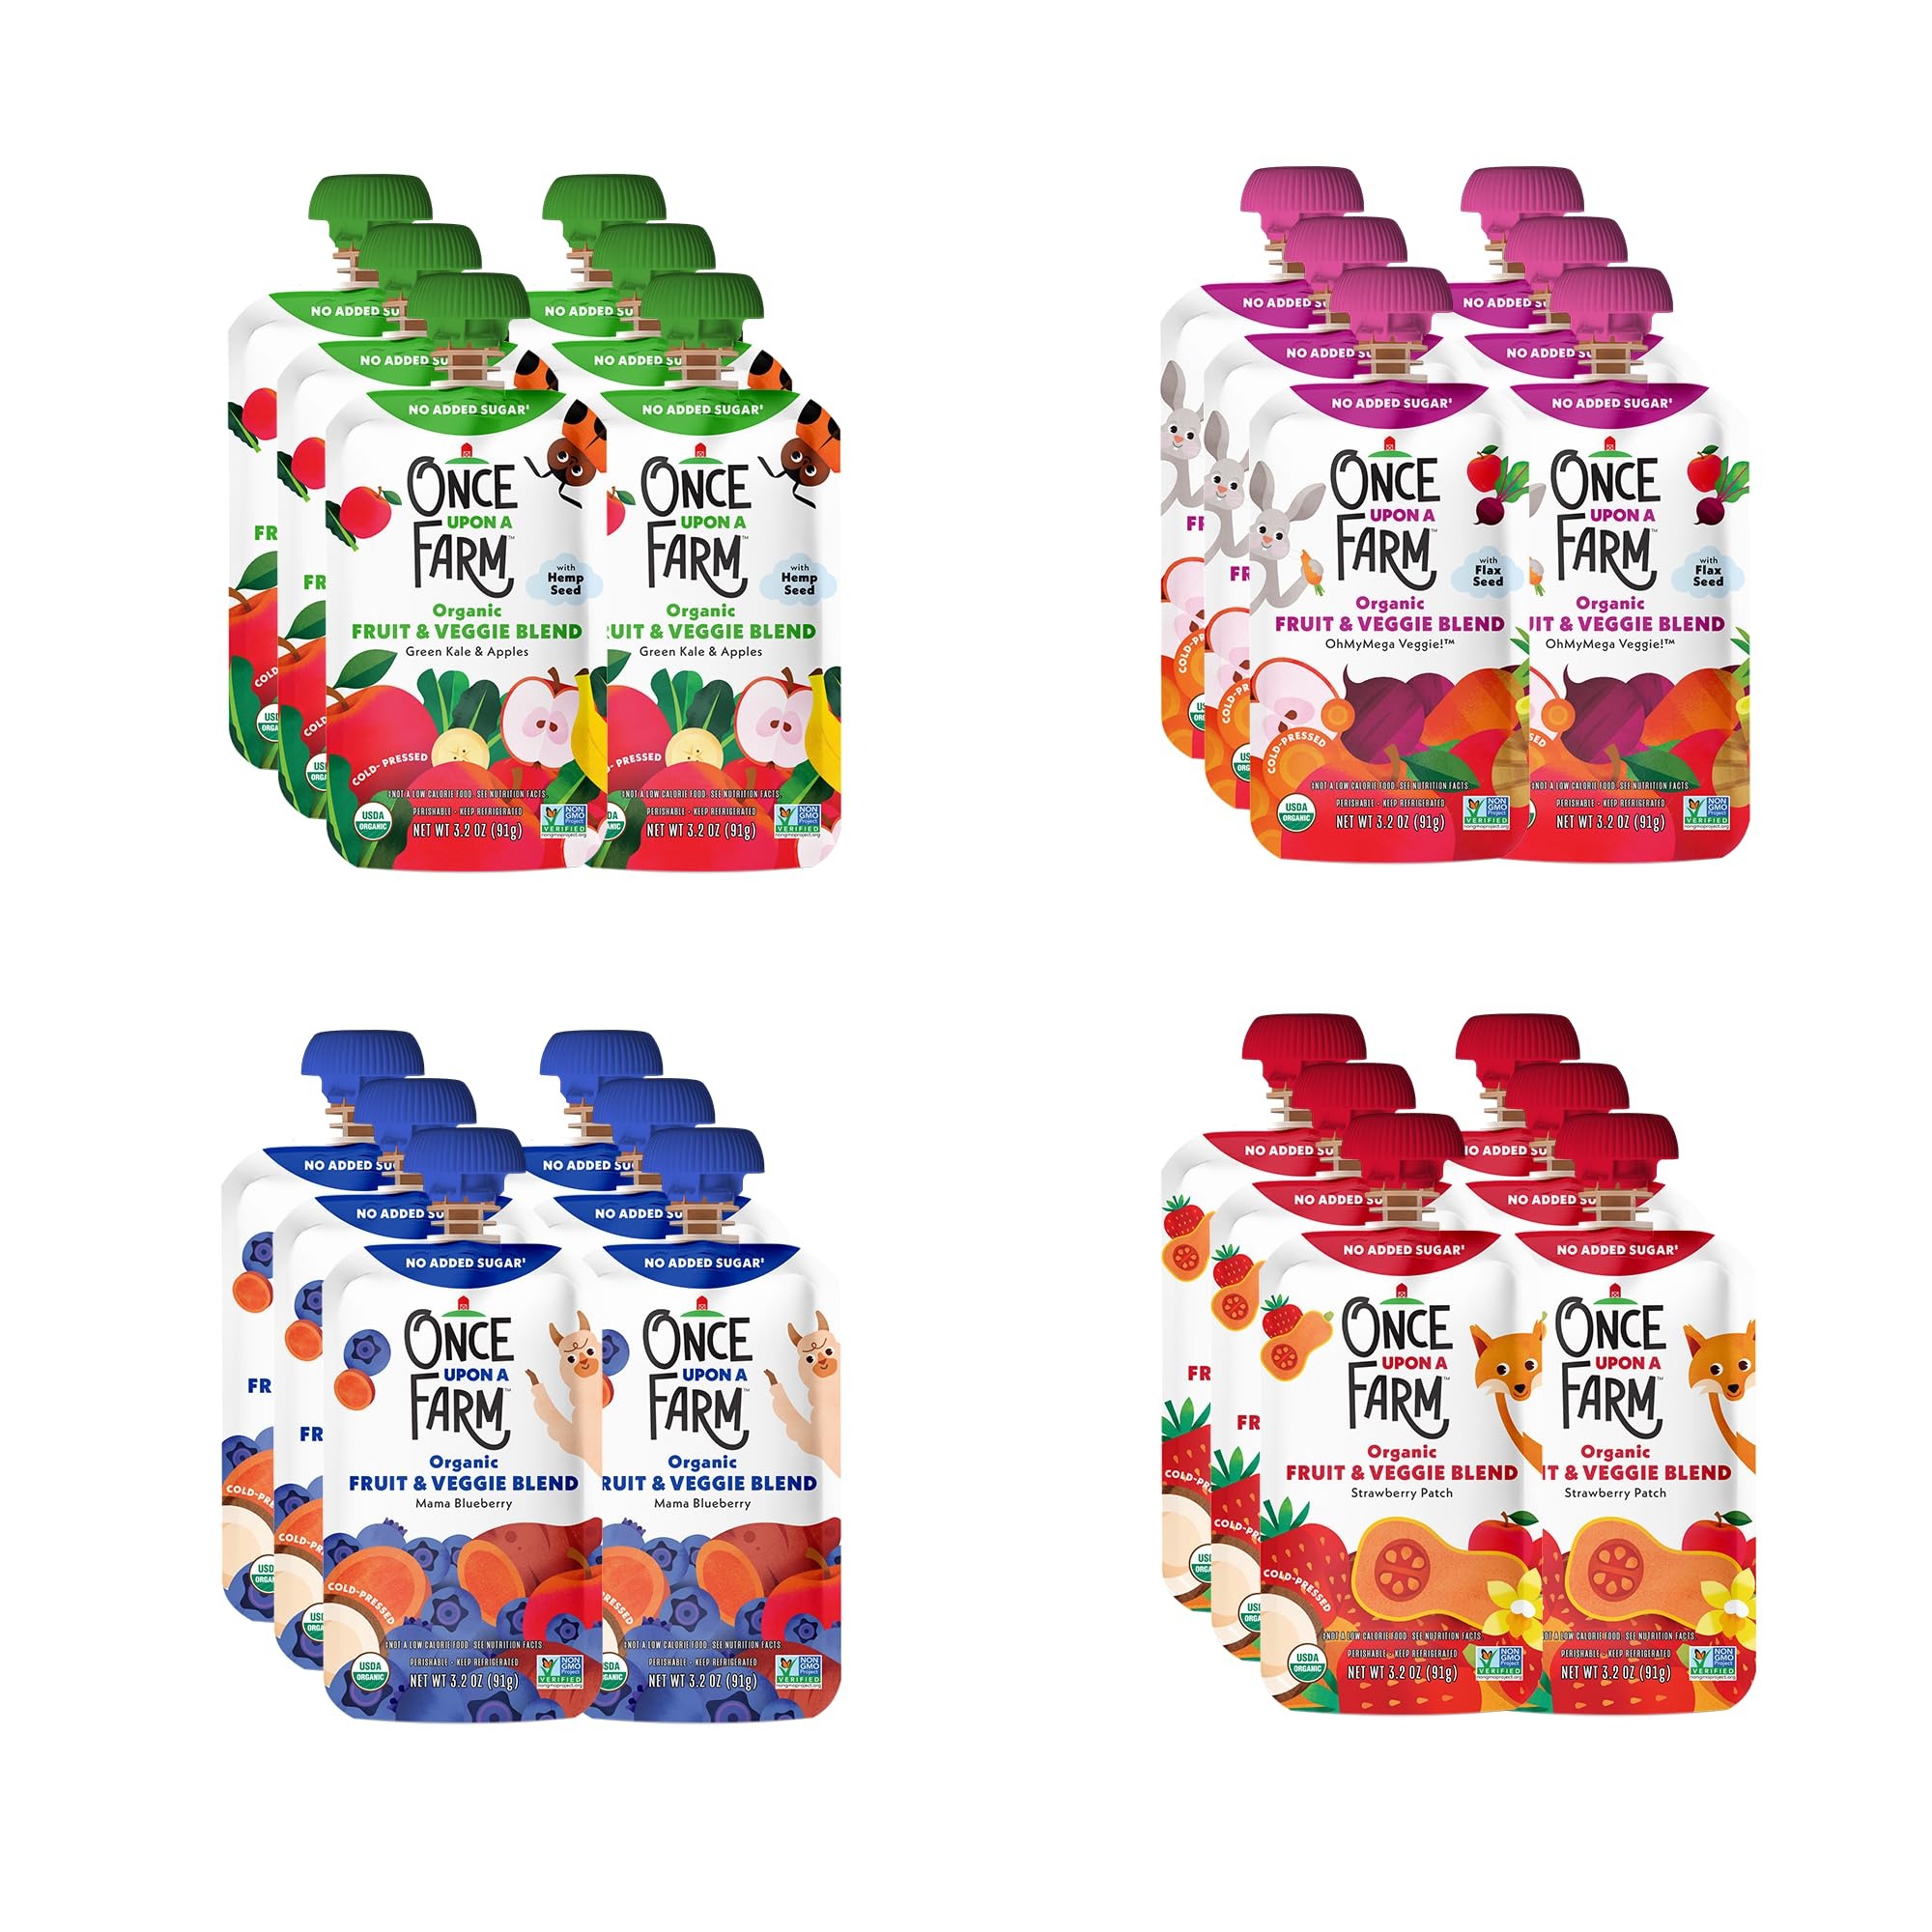
Item Name: Once Upon a Farm | Organic Fruit & Veggie Blend | Blueberry, Kale Apple, Veggie, Strawberry | Cold-Pressed | No Sugar Added | Dairy-Free Plant Based | Variety Pack of 24
Bullet Point 1: Nutrition-packed kids snacks for busy on-the-go families with flavors for everyone in this 24-count variety pack of four blends!
Bullet Point 2: Made with whole fruits and veggies for nutrient-rich recipes your whole family will love.
Bullet Point 3: No added sugar, preservatives or artificial ingredients.
Bullet Point 4: Proud recipient of The Clean Label Project verification and Purity Award Certification, parents can feel confident giving their little ones this delicious pouch!
Bullet Point 5: Cold-pressed to lock in nutrients and flavors that toddler and kids will love.
Bullet Point 6: A great way to incorporate fruits and vegetables into their diet such as kale, strawberry, blueberry beets and more!
Bullet Point 7: Delicious, homemade taste without the prep and clean-up.
Bullet Point 8: Always organic and Non-GMO Project Verified.
Bullet Point 9: Refrigerated and ready to enjoy.
Bullet Point 10: Not a low calorie food.
Product Description: Fill your fridge with everything from organic leafy greens and root veggies to fats and sweet fruits with our Fruit & Veggie blend variety pack. This pack contains 4 kinds of delicious pouches which are for ages 6+ months, in a 24-pack. Proud recipient of The Clean Label Project verification and Purity Award Certification, parents will feel confident feeding their little ones these delicious blends. <br><br> At Once Upon a Farm, a better story starts here. Our organic recipes are crafted with only the best ingredients – whole fruits and veggies that are picked, blended and cold-pressed to lock in nutrients, taste and texture. Each of our non-GMO, non-dairy fruit & veggie blends and smoothies have no added sugar, and are free from artificial flavors, colors and preservatives – just simple, real, nutrient-rich kids snacks your family will love.  Not a low calorie food. <br><br> Green Kale & Apples, OhMyMega Veggie!, Mama Blueberry, Strawberry Patch <br><br>
Value: 76.8
Unit: Ounce

Price: 8.27